Bat bomb

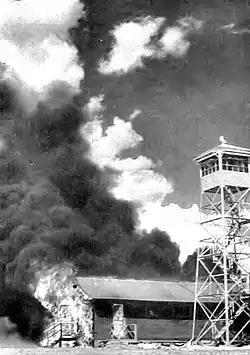
Errant bats from the experimental bat bomb set fire to the Carlsbad Army Airfield Auxiliary Air Base in New Mexico.

A series of tests to answer various operational questions were conducted. In one incident, the Carlsbad Army Airfield Auxiliary Air Base near Carlsbad, New Mexico, was set on fire on 15 May 1943, when armed bats were accidentally released. The bats roosted under a fuel tank and incinerated the test range.